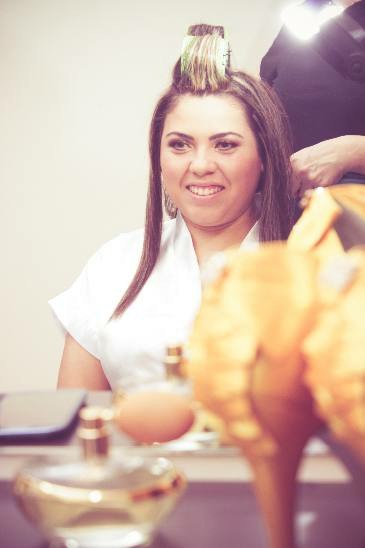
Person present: Yes